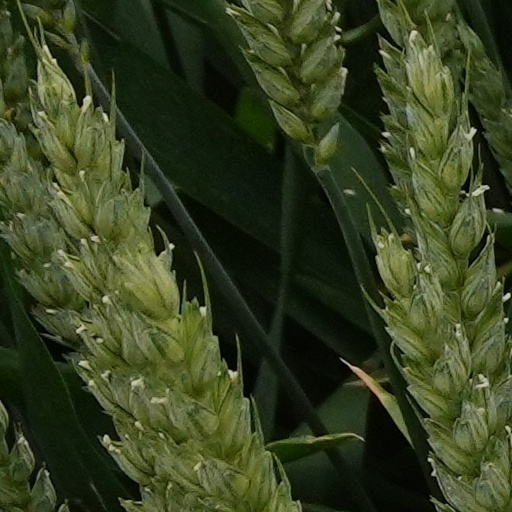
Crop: wheat